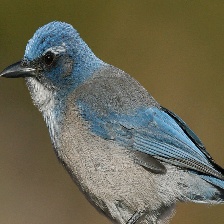
Species: CHARA DE COLLAR
Scientific name: CYANOLYCA ARMILLATA